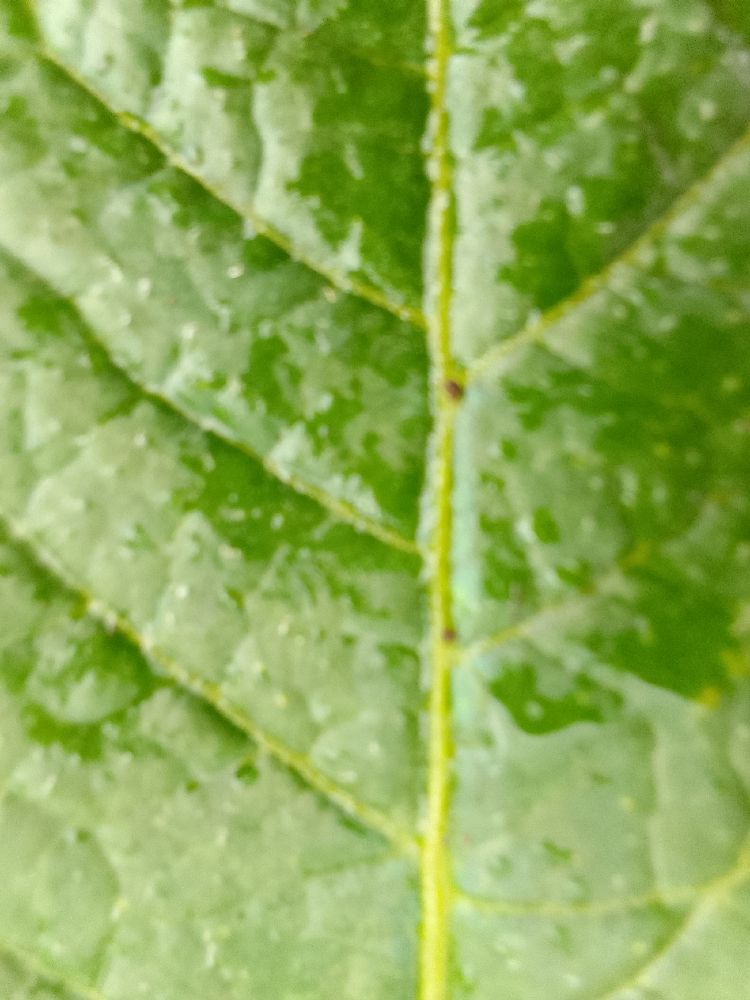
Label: Healthy